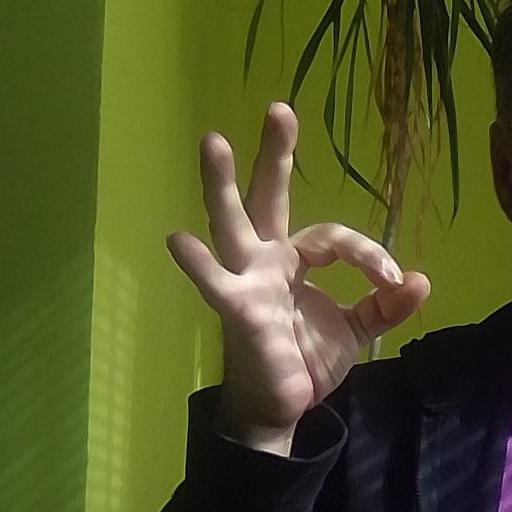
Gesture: ok